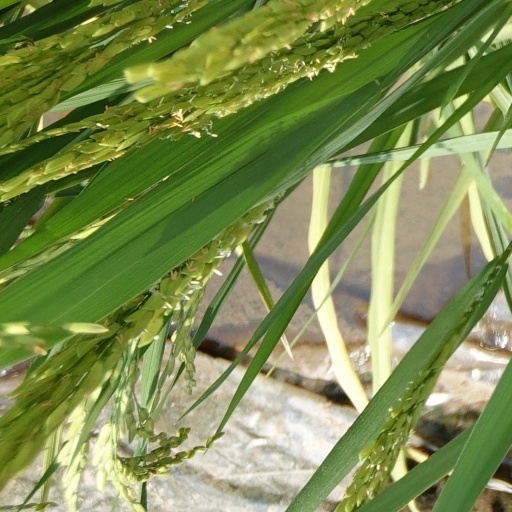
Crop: rice